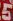
Number: 5